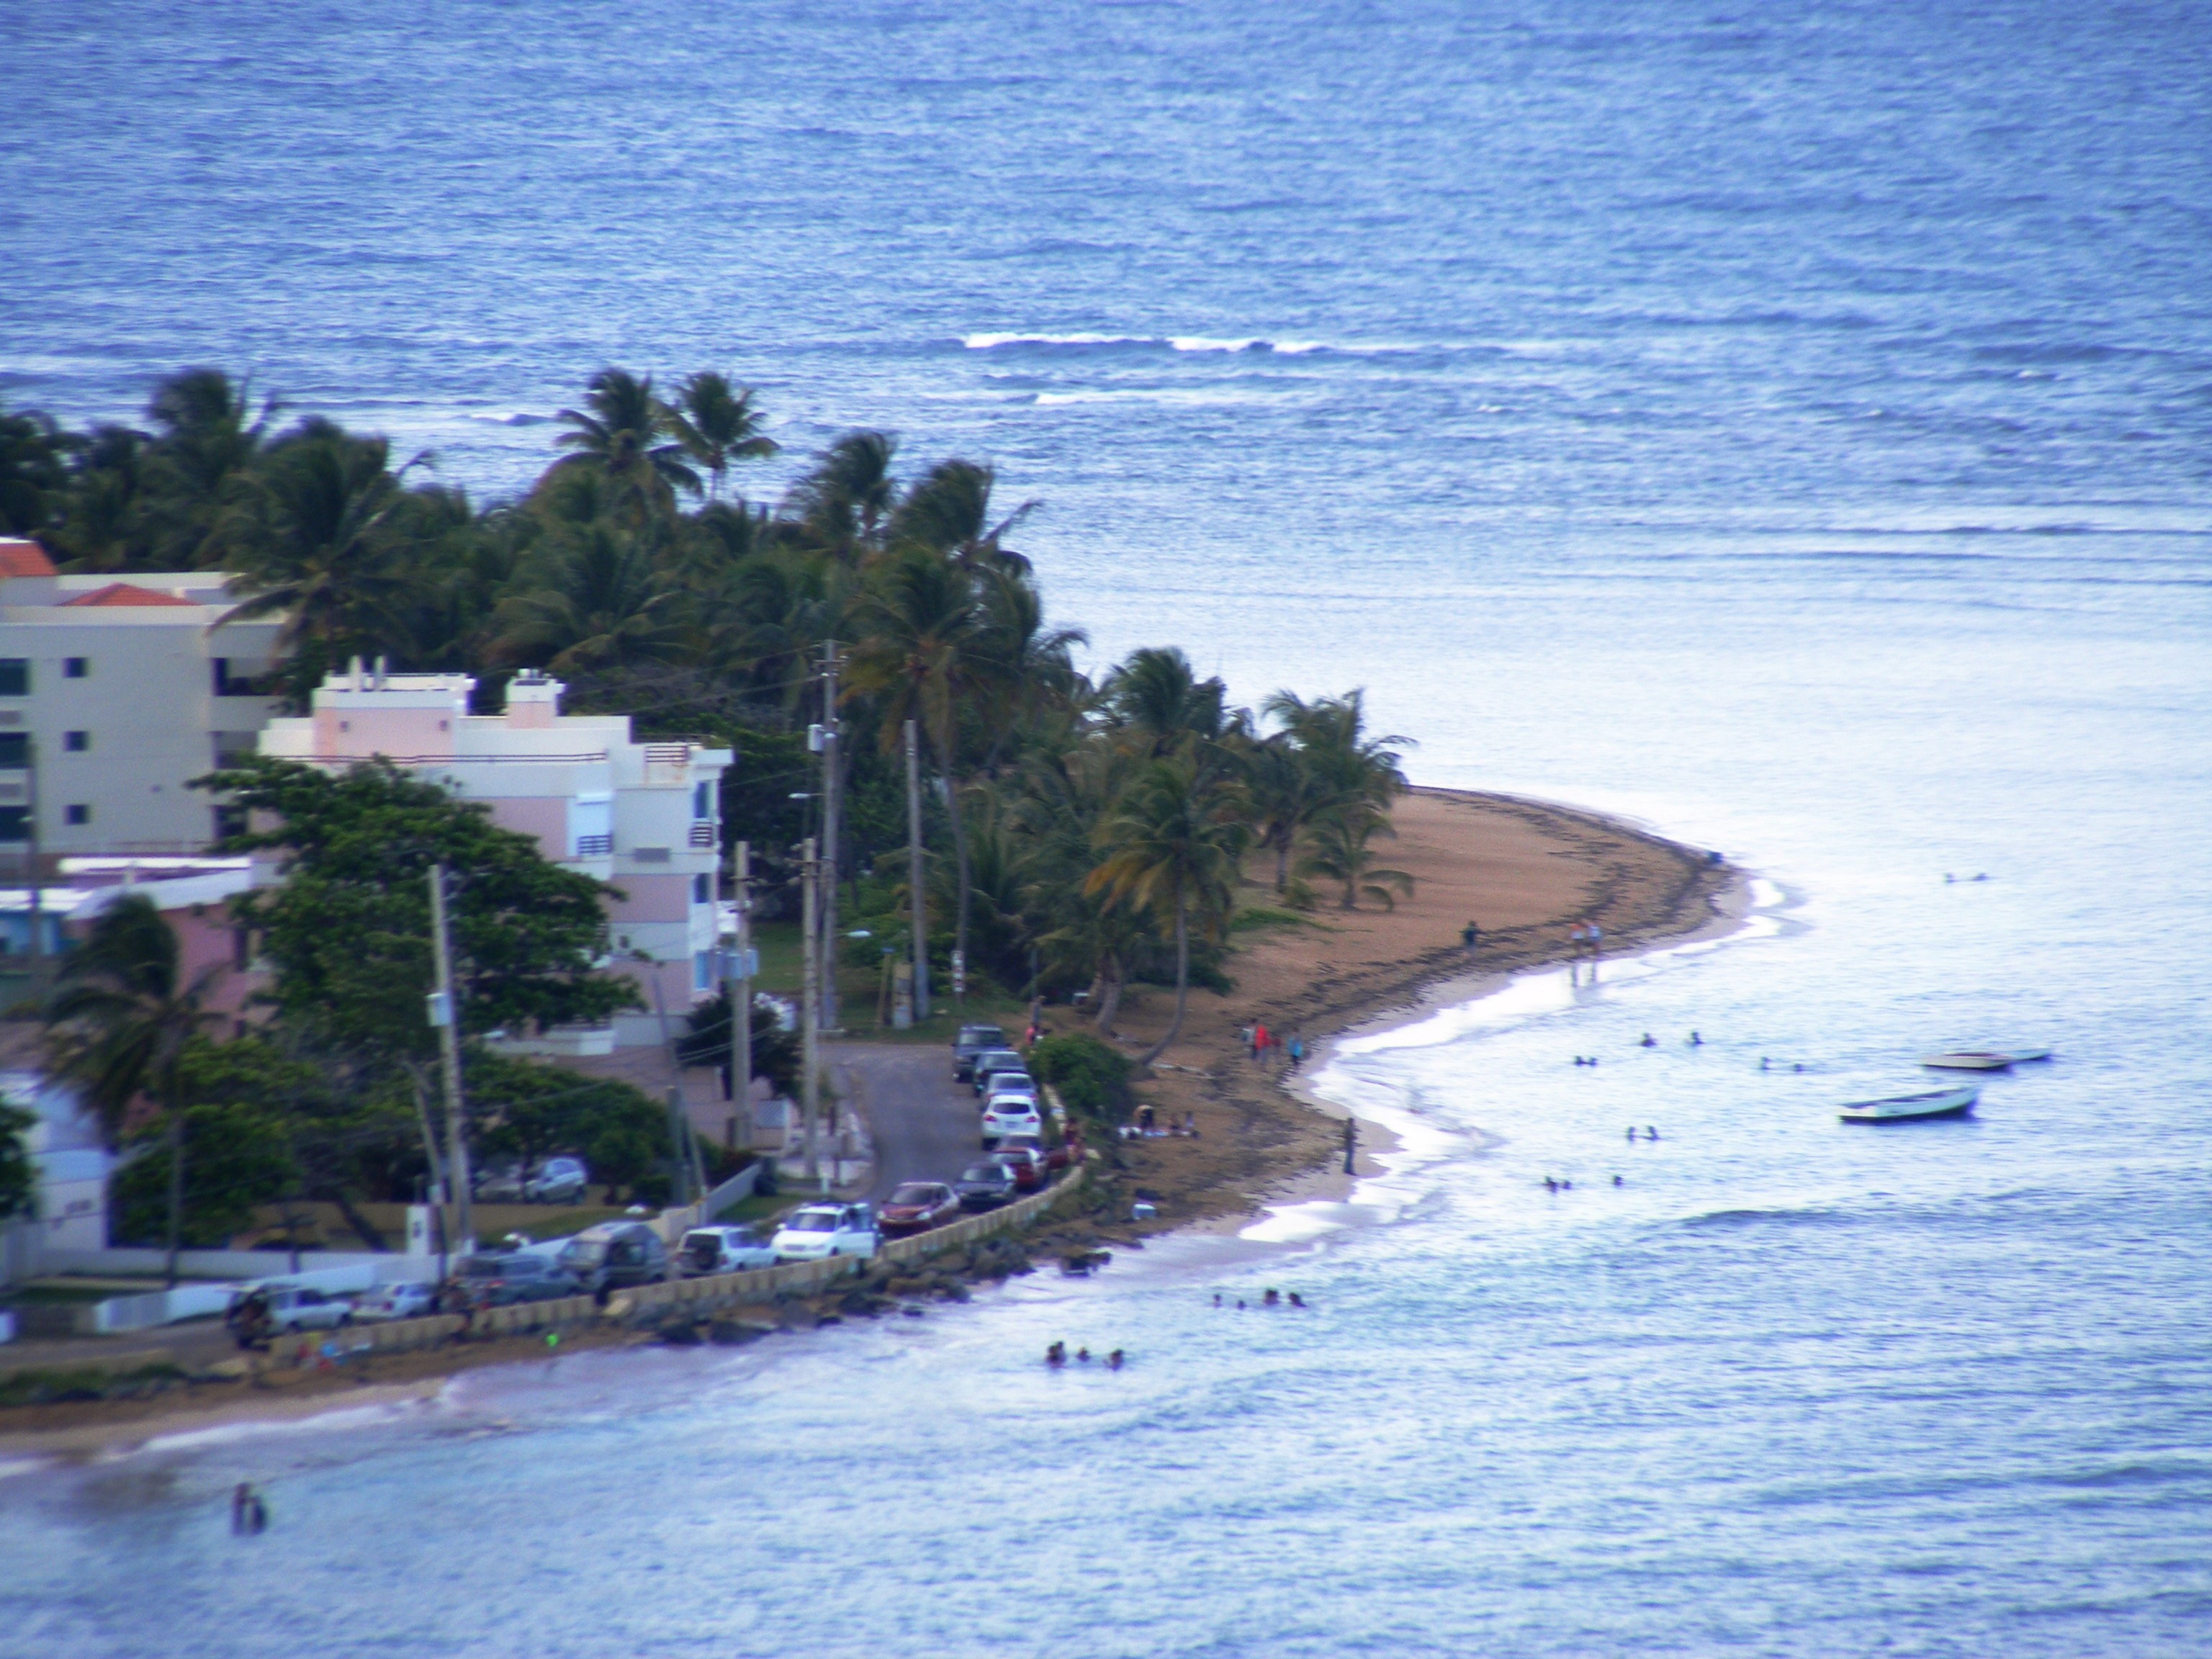
ocean, beach, blue, wave, cloud, coast, sea, body of water, shore, coastal and oceanic landforms, promontory, sky, headland, tree, bay, water, terrain, cape